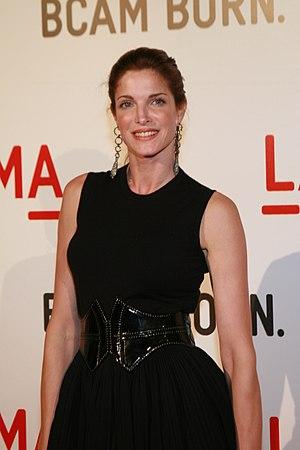
Stephanie Michelle Seymour, née le 23 juillet 1968 à San Diego en Californie, est un mannequin et une actrice, de nationalité américaine.